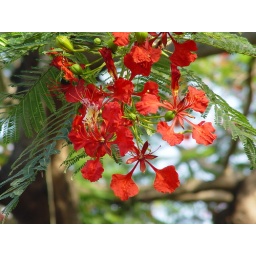
The whole tree as covered in these red blooms.